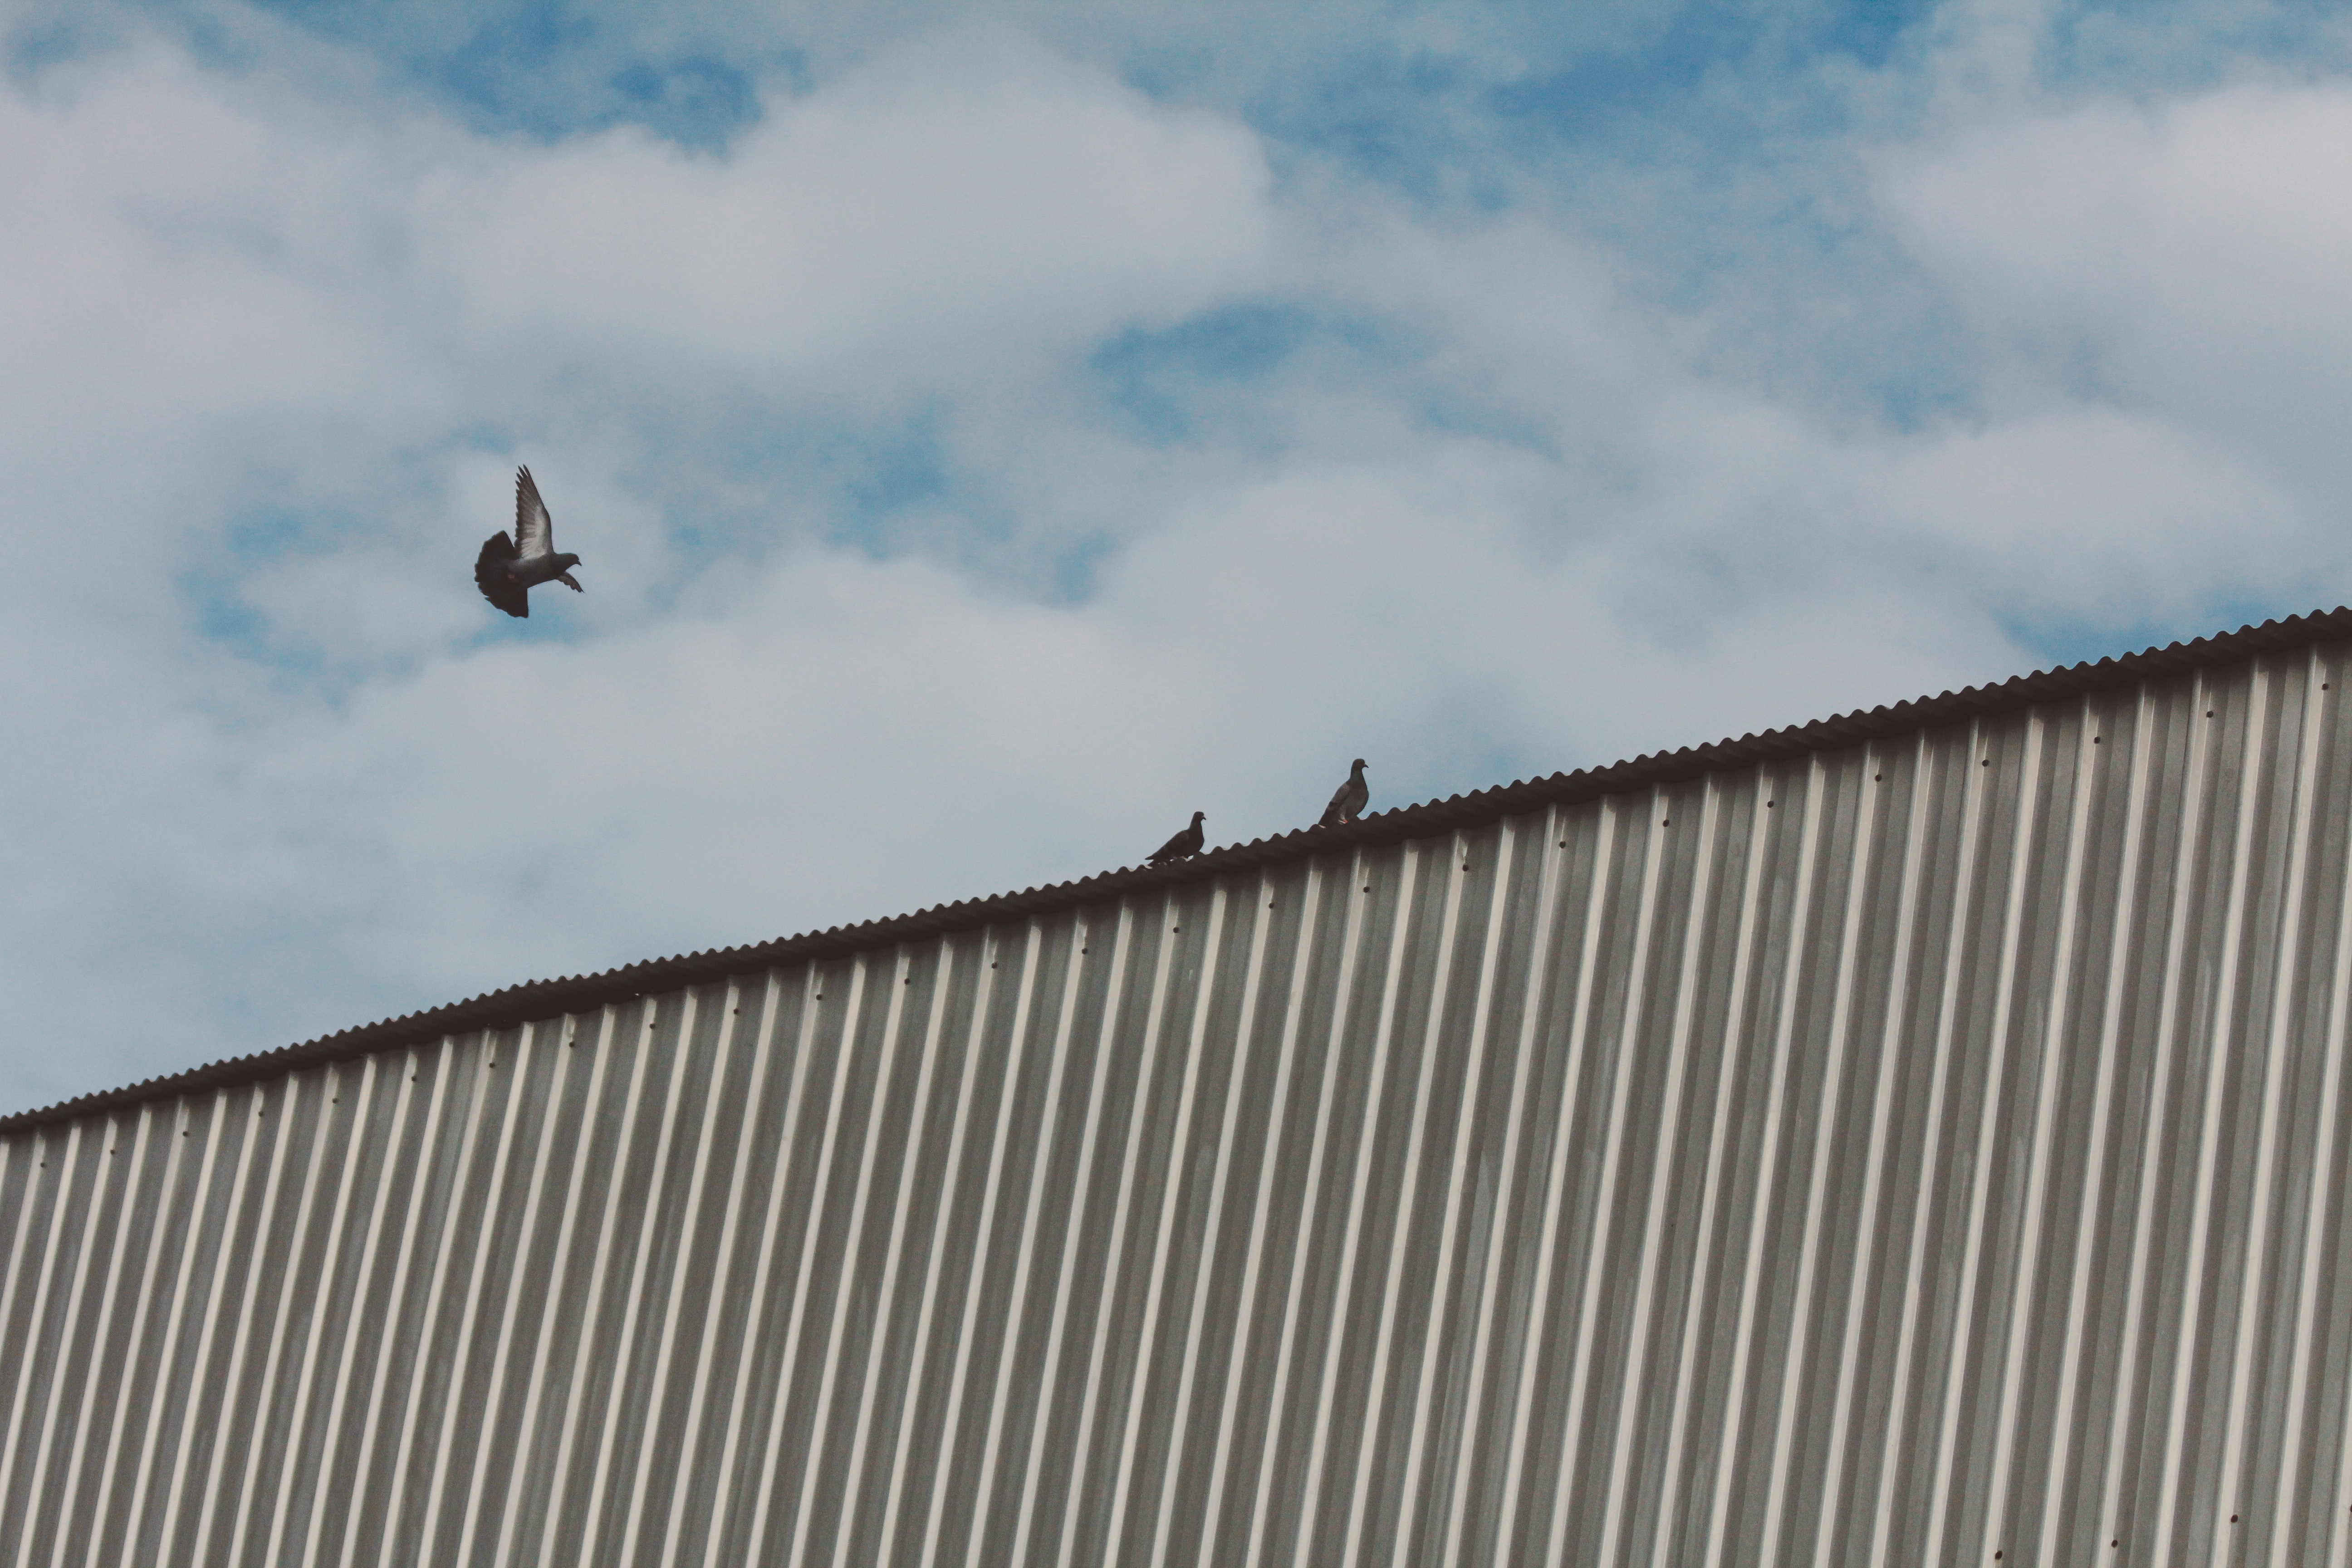
wing, fence, roof, wall, outdoor structure, home fencing